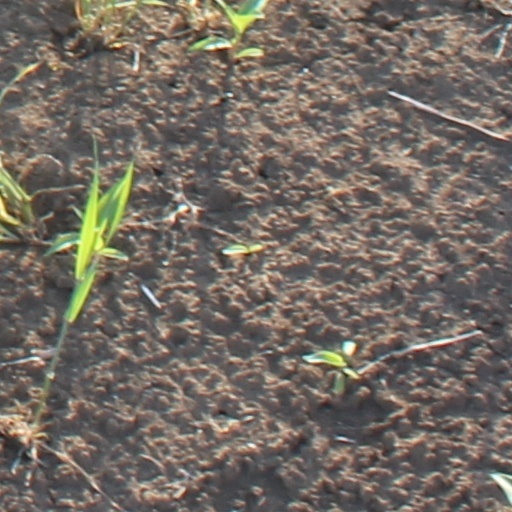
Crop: wheat